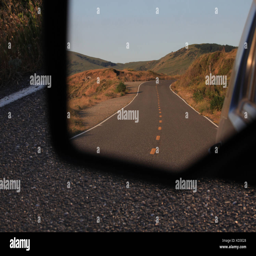
the view in a rear view mirror while cruising down a coastal highway